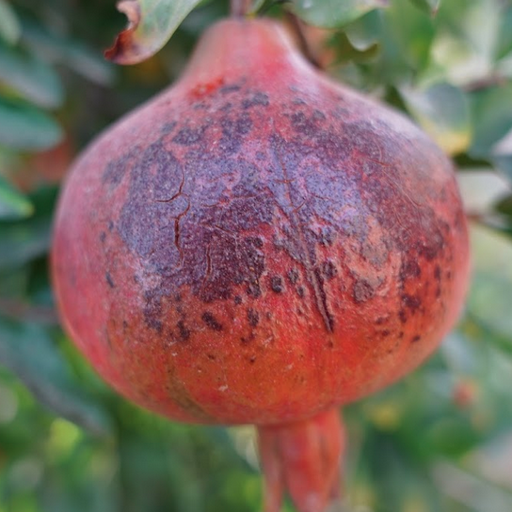
Label: Sunburn